Copa dos Campeões Estaduais (1920–1937)

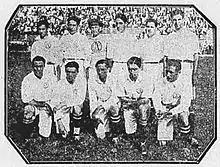
"The team of C. A. Paulistano, winner against Fluminense" Jornal do Brasil, 29 March 1920

The tournament of 1920 was held in March in Rio de Janeiro in the format of a league ("round robin"). All matches took place in the Estádio das Laranjeiras of Fluminense FC. It was the first competition organised by the "Confederação Brasileira de Deportes", the precursor of today's CBF. Participants were the following winners of their state championships of 1919: